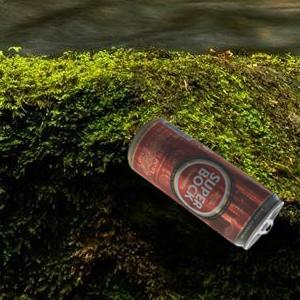
Label: cans